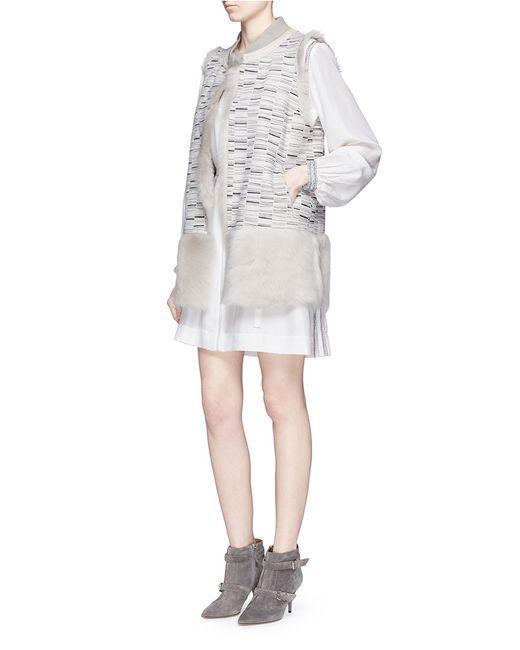
apparis Kunstpelzjacke für Damen modischer Stil